Longridge

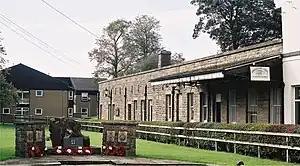
Former Longridge railway station, now town council offices.

There are three tiers of local government covering Longridge, at parish (town), district and county level: Longridge Town Council, Ribble Valley Borough Council (based in Clitheroe) and Lancashire County Council (based in Preston). The town council has its headquarters in the former Longridge railway station buildings on Berry Lane.